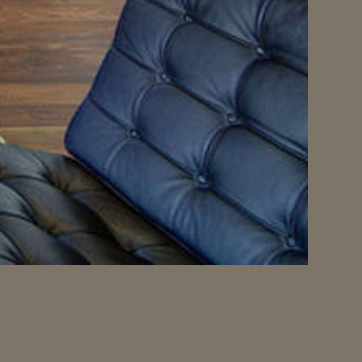
Material: leather